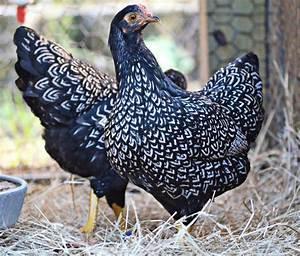
chicken